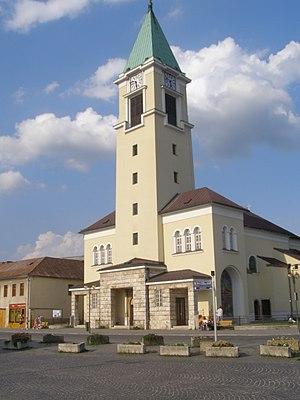
Bytča est une ville de la région de Žilina située au nord-ouest de la Slovaquie. Sa population est de 11 600 habitants.